Macintosh IIx

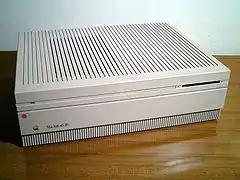
A Macintosh IIx

The Macintosh IIx is a personal computer designed, manufactured, and sold by Apple Computer from September 1988 to October 1990. This model was introduced as an update to the original Macintosh II, replacing the 16 MHz Motorola 68020 CPU and 68881 FPU with a 68030 CPU and 68882 FPU running at the same clock speed. The initial price of the IIx was or for the version with a 40 MB hard drive.